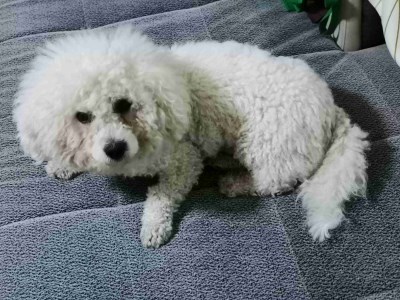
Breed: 3083-n000117-Bichon_Frise